Commodore International

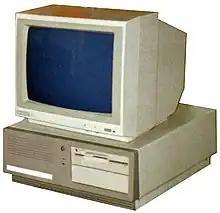
Commodore PC20 (1992)

Commodore failed to update the Amiga to keep pace as the PC platform advanced. CBM continued selling the Amiga 2000 with 7.14 MHz 68000 CPUs, even though the Amiga 3000 with its 25 MHz 68030 was on the market. Apple, by this time, was using the 68040 and had relegated the 68000 to its lowest-end model, the black and white Macintosh Classic. The 68000 was used in the Sega Genesis, one of the leading game consoles of the era, Computers fitted with high-color VGA graphics cards and SoundBlaster (or compatible) sound cards had also caught up with the Amiga's performance, and Commodore began to fade from the consumer market.